Ripley Under Ground (film)

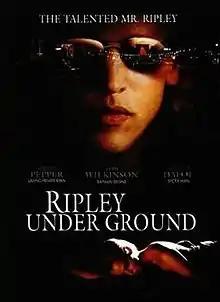
Film poster

Ripley Under Ground is a 2005 German-British-French crime thriller film directed by Roger Spottiswoode and based on the 1970 second novel in Patricia Highsmith's Tom Ripley series. It stars Barry Pepper as Ripley and features Willem Dafoe, Alan Cumming, and Tom Wilkinson in supporting roles.